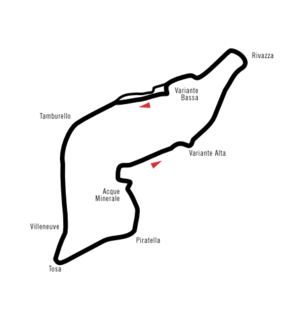
Le Grand Prix automobile de Saint-Marin 1994, disputé sur le circuit Enzo e Dino Ferrari à Imola, en Italie le 1ᵉʳ mai 1994 est la quatorzième édition du Grand Prix, la 551ᵉ course du championnat du monde de Formule 1 courue depuis 1950, la troisième manche du championnat 1994 et la première course européenne de la saison.